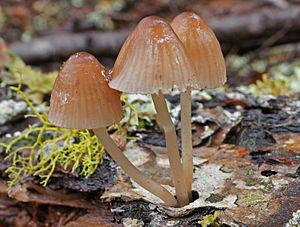
Mycena purpureofusca, en français la Mycène pourpre foncée, est une espèce de champignons de l'ordre des Agaricales et de la famille des Mycenaceae. Décrite par Charles Horton Peck en 1885, cette espèce se trouve en Europe et en Amérique du Nord, où elle pousse sur le bois en décomposition et les débris de conifères, y compris les cônes. Ses sporophores ont un chapeau conique, bordé de violet et en forme de cloche pouvant mesurer jusqu'à 2,5 centimètres de diamètre, qui se développe sur un stipe mesurant jusqu'à 10 centimètres de long. Ce champignon doit son nom à la couleur gris-violet foncé caractéristique de sa marge crénelée, qui permet généralement de le distinguer des espèces similaires. D'autres caractères distinctifs sont la couleur plus sombre du centre du chapeau, et la consistance cartilagineuse du sporophore.